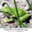
Label: frog